South African Class Experimental 6 4-8-0

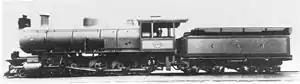
CGR 10th Class no. 880, c. 1906

The South African Railways Class Experimental 6 4-8-0 of 1906 was a steam locomotive from the pre-Union era in the Cape of Good Hope.